David Torn

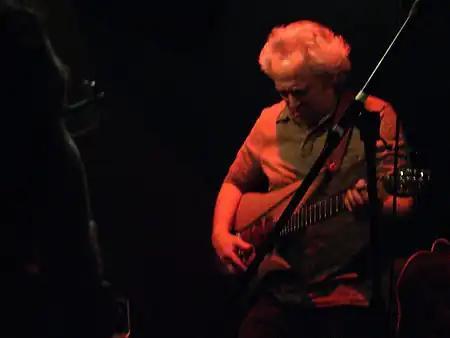
Torn in 2008

In 2007, Torn released "Prezens" with Tim Berne. "Jazzwise" called the album "a vibrating collage full of shimmering sonic shapes, a dark, urban electronic soundscape–a potent mix of jazz, free-form rock and technology that is both demanding and rewarding."